Vigiles

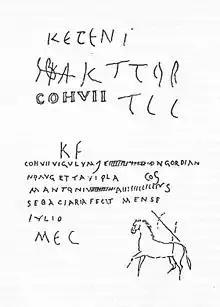
Graffiti from wardroom of 7th Cohort

The first Vigiles sequestered private homes and buildings to use as their command posts. It was not until the mid-2nd century that official stations were built explicitly for the Vigiles' use. By the early 3rd century sub-stations ("excubitoria"), which held forty to fifty men, were constructed to accommodate the expanding city and the surrounding suburbs.